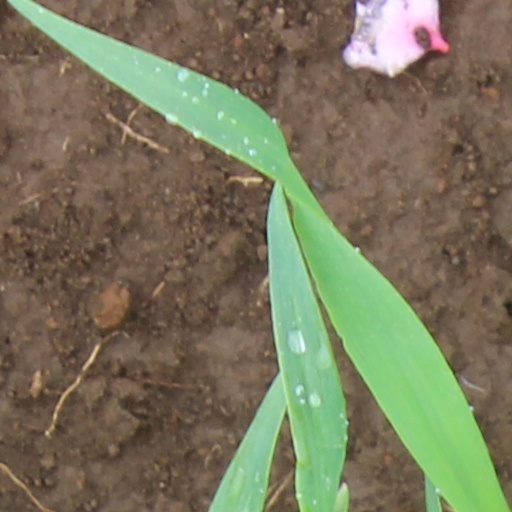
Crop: wheat